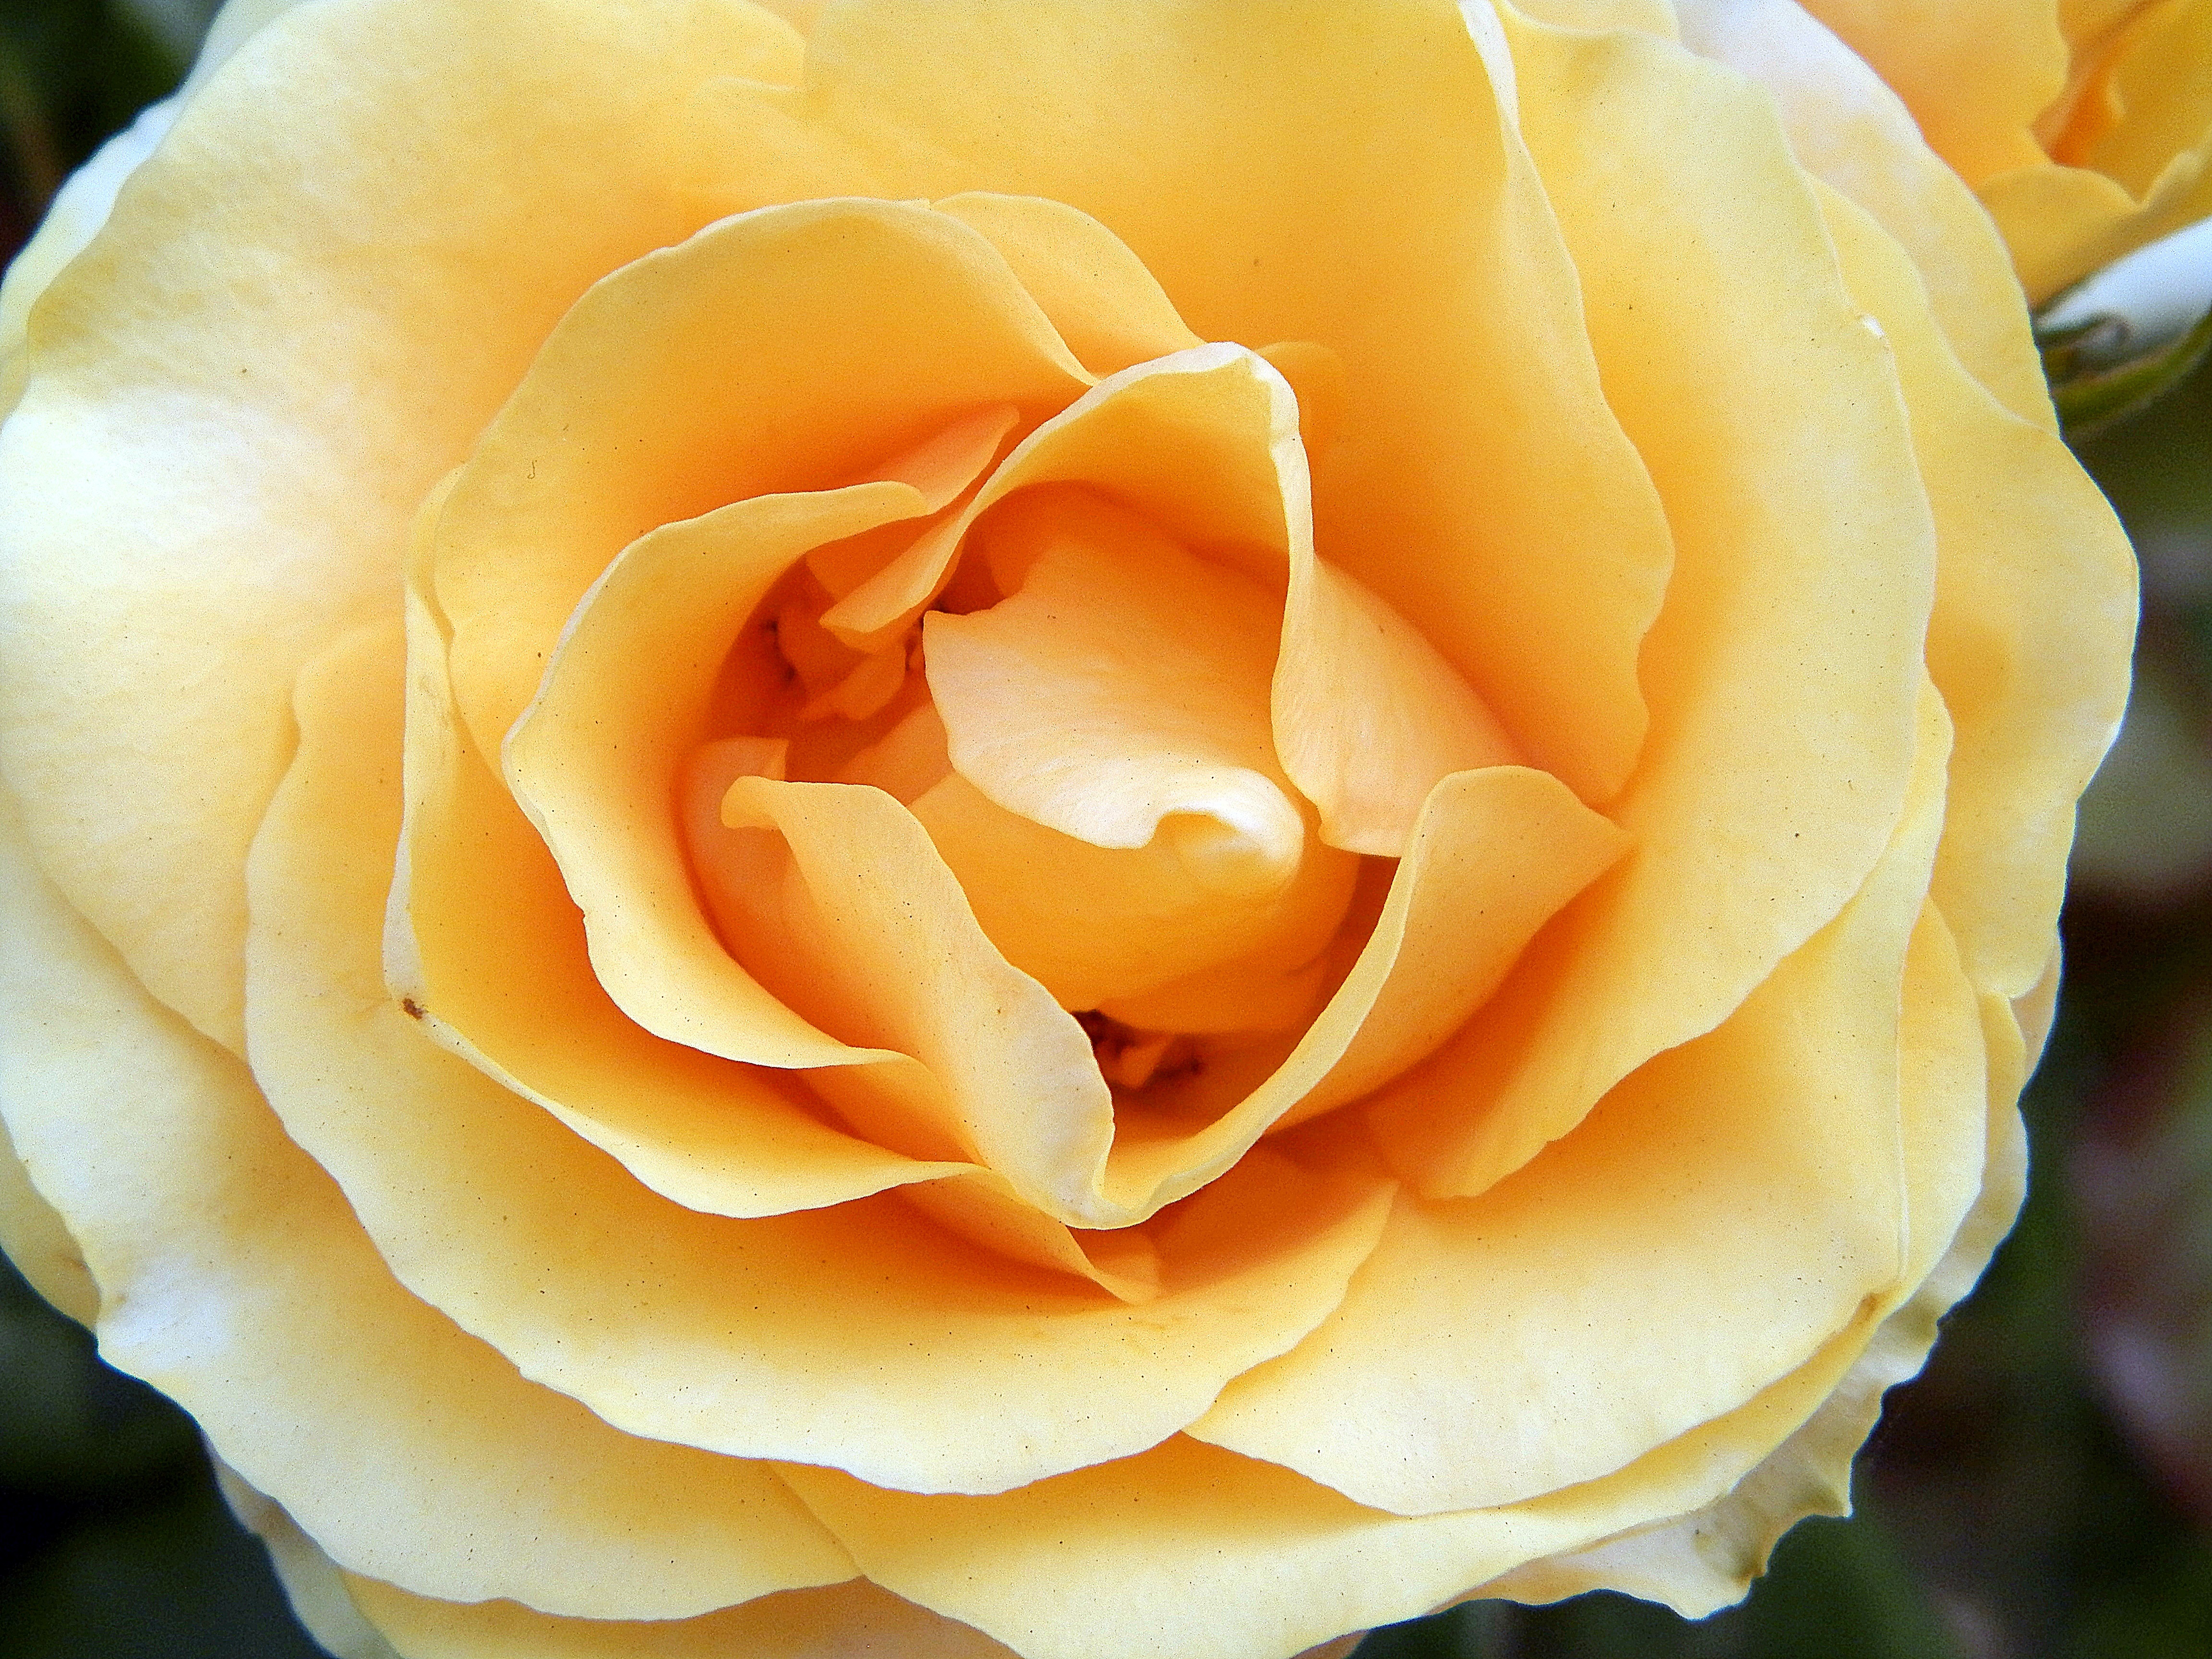
plant, flower, petal, rose, yellow, close up, floribunda, macro photography, yellow roses, flowering plant, garden roses, rose family, land plant, rose order, austrian briar